Presidential Palace, Helsinki

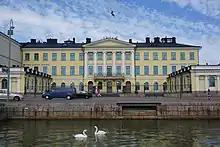
Swans swimming in front of the building

The palace was completed in 1845, though repairs had to be made from time to time as mostly it stood empty and was not regularly heated. It was visited for the first time by a member of the Imperial family nine years later, in February 1854, when Emperor Nicholas I's younger son, Grand Duke Constantine, stayed there for a month. His brother Nicholas stayed there in June of the following year, after Nicholas I's death. In 1856, the palace was also visited by the new Emperor's three oldest sons – Nicholas, Alexander, and Vladimir. It was during the reign of their father, Alexander II, that the palace had its most brilliant time. He visited the city in 1863 and 1876, staying on both occasions at the palace. In 1863 the Diet of Finland was opened by Alexander II in the Great Ballroom. The Ballroom was accordingly converted into a Throne-Room, with the Imperial throne placed on a dais. Alexander returned to the palace again in 1876 to open that year's session of the Diet. The Throne-Room continued to be used as the venue for the opening and closing ceremonies of the Diet until 1906.